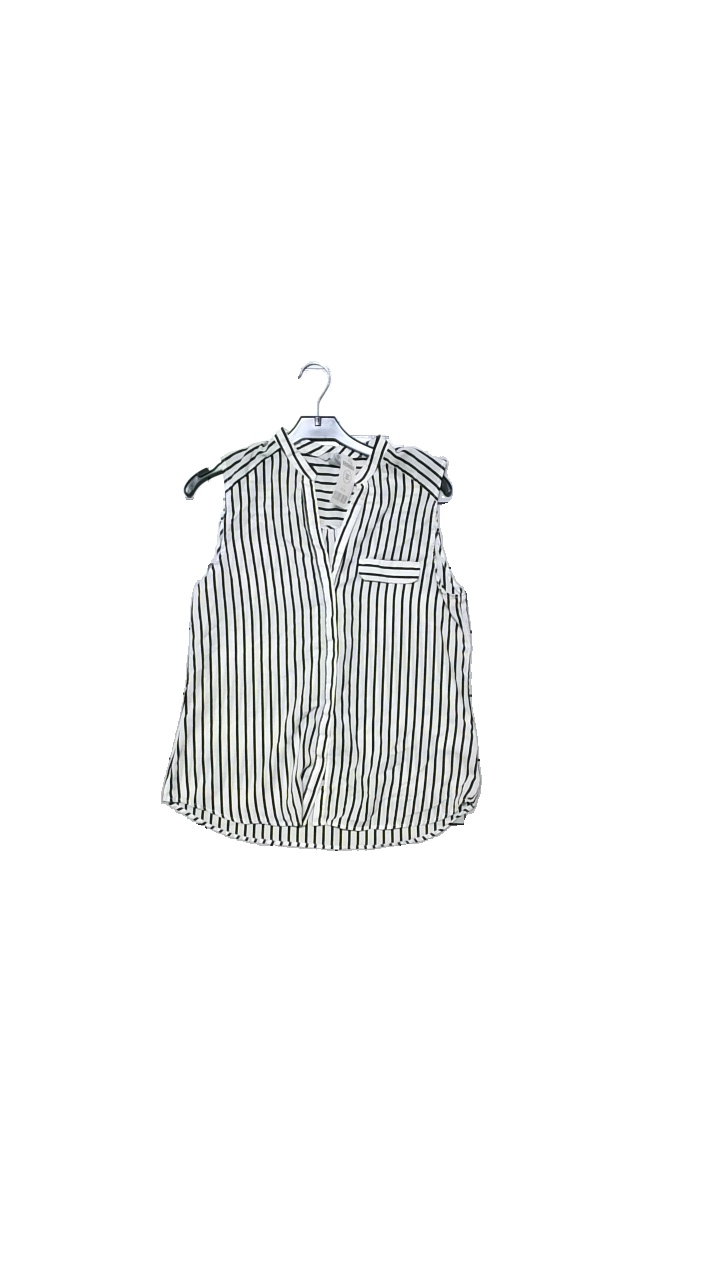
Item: Tank Top (Ladies)
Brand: H&m
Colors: Black, White
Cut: Regular
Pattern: Striped
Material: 100% Polyester
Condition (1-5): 4
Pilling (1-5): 5
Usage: Reuse
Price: <50